The House in the Suburbs

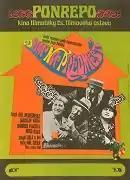

Dum na predmesti (The House in the Suburbs) is a 1933 Czechoslovak comedy film, directed by Miroslav Cikán. It stars Antonie Nedošinská, Hugo Haas, and Hana Vítová. It is based on a book by Karel Poláček. The film is about the bitter struggles of the tenants of a suburban house who face increased rent.